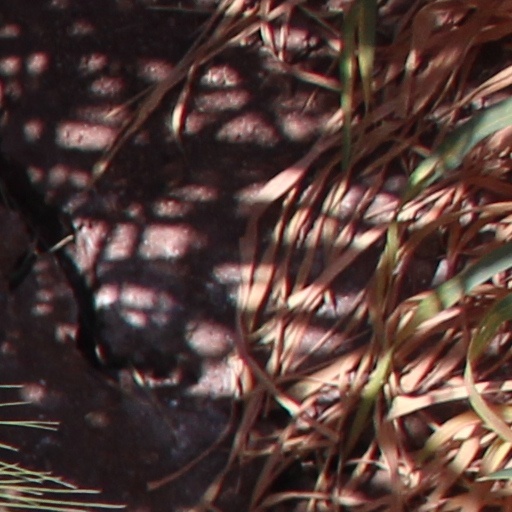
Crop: wheat